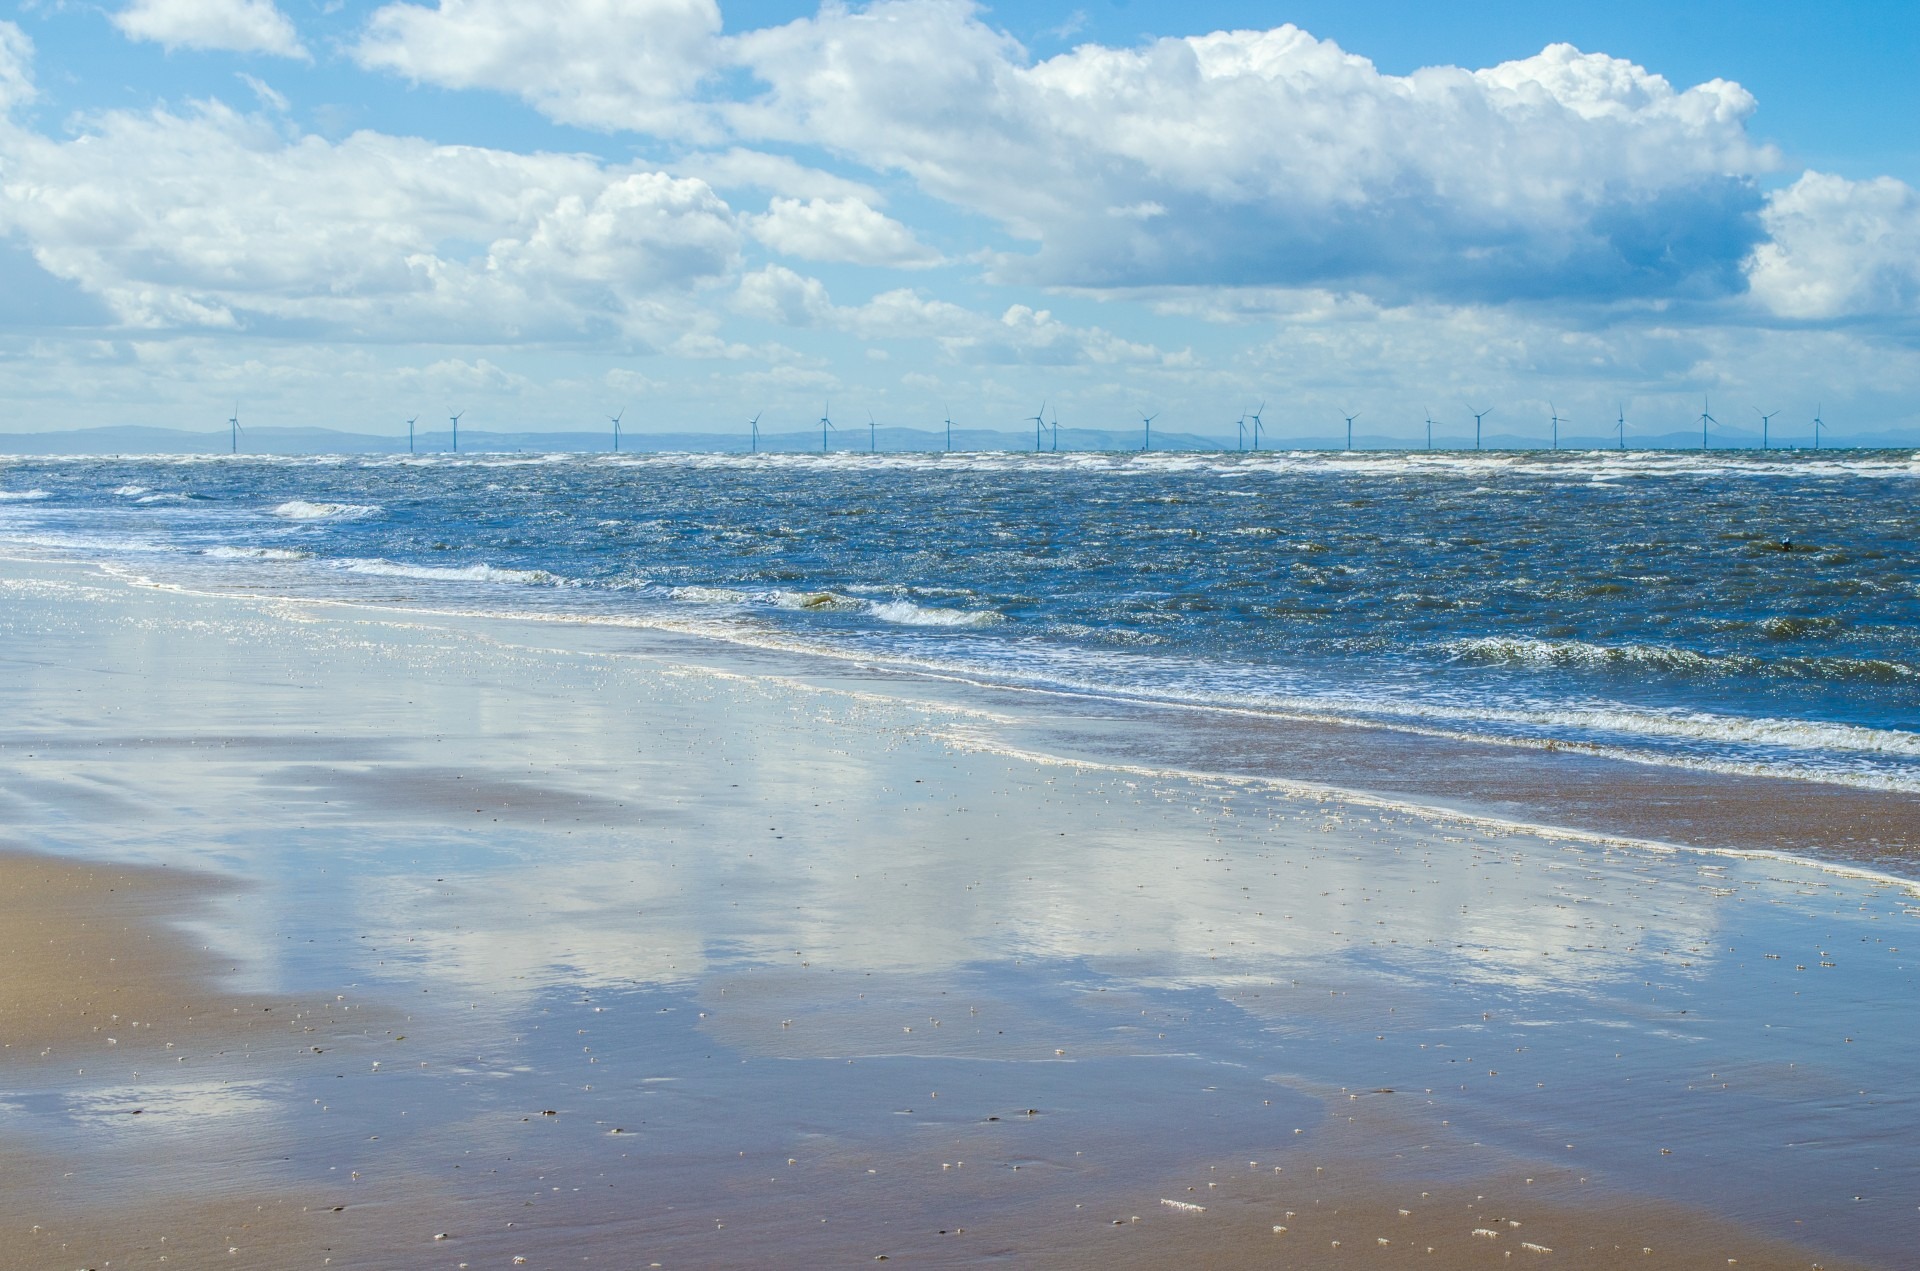
beach, landscape, sea, coast, water, sand, ocean, horizon, abstract, cloud, sky, sunshine, sun, sunlight, cloudy, shore, wave, reflection, holiday, blue, body of water, mudflat, wind wave